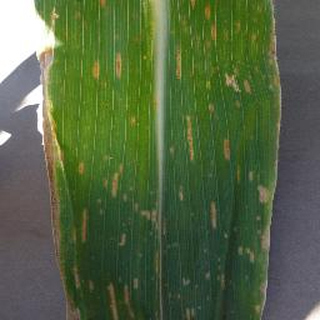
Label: corn_cercospora_leaf_spot